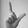
ASL letter: L